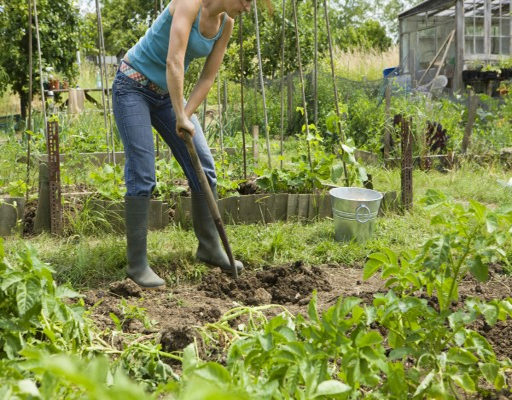
how to start a new garden --